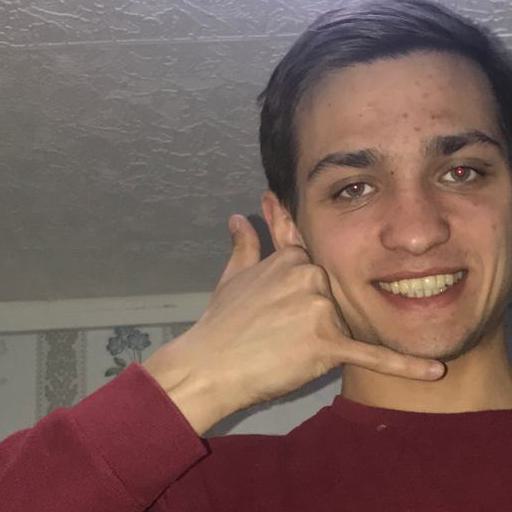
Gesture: call